Frederic Marlett Bell-Smith

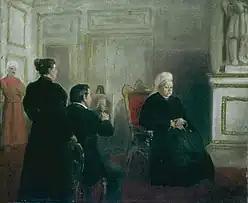
"The Artist Painting Queen Victoria", 1895

In connection with a series of paintings related to the death of Prime Minister Sir John Thompson in 1894, Bell-Smith managed to negotiate a sitting with Queen Victoria, who normally disliked having her portrait taken by anyone aside from a few select portraitists. According to Bell-Smith, he followed the advice of a Canadian senator to approach Lord Clinton and Hafiz Abdul Karim about a sitting with the Queen, but, received discouraging replies from both men. Bell-Smith was able to obtain sittings with Princesses Beatrice and Louise, the latter being married to the Duke of Argyll, who was a former Governor General of Canada and an advocate of Bell-Smith. The Princesses used their influence to persuade the Queen to sit for Bell-Smith. The cordial sitting lasted for over an hour, during which Queen Victoria permitted Bell-Smith to position her as he wished; Princess Louise, an artist herself, offered Bell-Smith advice. The Queen also spoke (mostly in German) to her daughters and other attendants about her grandchildren. At the end of the sitting, the Queen approved Bell-Smith’s work. This anecdotal episode demonstrated Bell-Smith’s influence and popularity in Britain. Indeed, Bell-Smith contemplated moving to Britain in the 1890s. However, he decided to divide his time between Canada and Europe, continuing to paint until his death, becoming less active towards the end of his life.